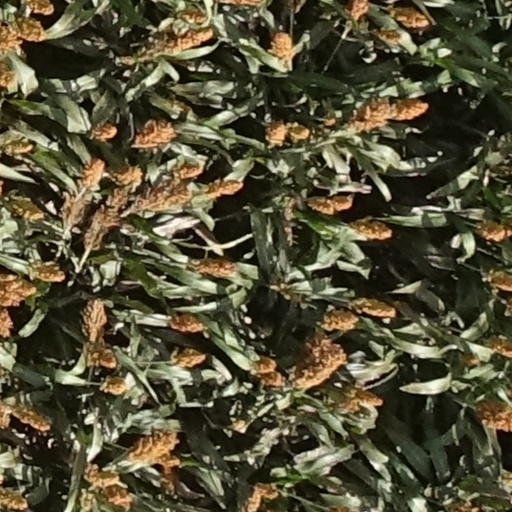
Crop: sorghum